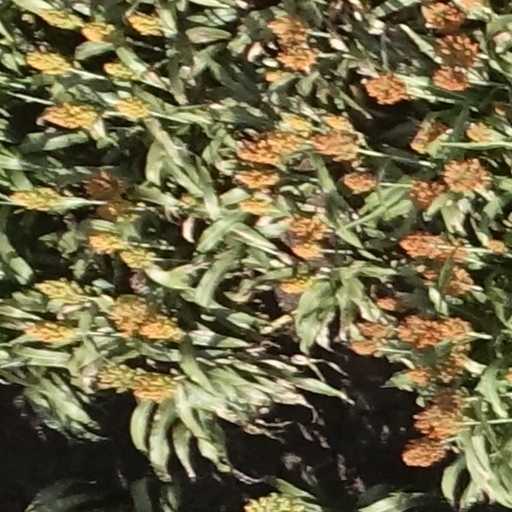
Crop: sorghum